The Nature Conservancy

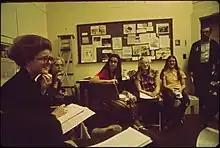
A meeting at the Alabama Nature Conservancy to organize a glass recycling effort in Birmingham, 1972

The Nature Conservancy developed out of a scholarly organization initially known as the Ecological Society of America (ESA). The ESA was founded in 1915, and later formed a Committee on Preservation of Natural Areas for Ecological Study, headed by Victor Shelford. The primary aim of Shelford was to find areas of land that would be beneficial for long-term research. By the 1930s, Shelford and his colleagues such as Aldo Leopold increasingly sought to advocate for conservation. The divide in viewpoints regarding scholarship or advocacy led the Society to dissolve the committee and in 1946, Shelford and his colleagues formed the Ecologists' Union. The latter group eventually took the name "The Nature Conservancy", in emulation of the British agency of that name, which pursued a mission of conserving open space and wildlife preserves. The Nature Conservancy was incorporated in the United States as a non-profit organization on October 22, 1951.